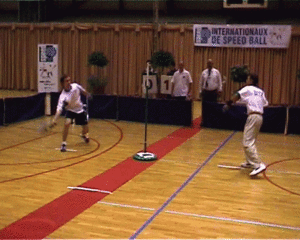
Un sport de raquette est un sport où les participants utilisent des raquettes, qui servent à renvoyer vers l'adversaire un objet, le plus souvent une balle.
Le Speed-Ball est un sport de raquette dont le principe est de frapper la balle en inversant son sens de rotation autour d’un mât.